National Museum of Bermuda

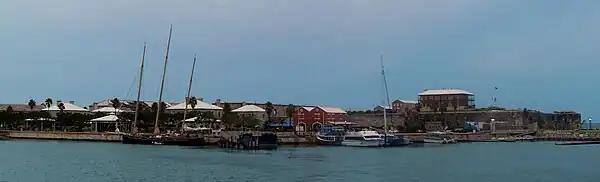
View of the museum, the former Keep, with the Commissioner's House on the right, from the dockyard harbour

The 1850 Ordnance Building interior, also called the Queen's Exhibition Hall, appeared as the fictitious 'Hamilton Library' in the 1977 adventure movie "The Deep". The scene, starring Jacqueline Bisset and Nick Nolte, was filmed in October 1976, at the location of the real Tucker Cross crime scene. The emerald-studded 22 karat gold cross had been discovered stolen when Queen Elizabeth II came to name the building on February 17, 1975. Bermudian explorer, Teddy Tucker, appears in cameo during the film.